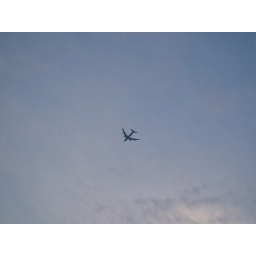
an aeroplane in the sky